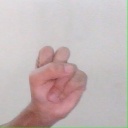
अक्षर: स